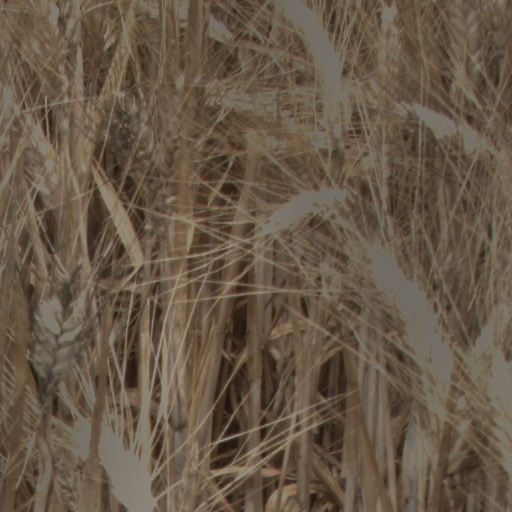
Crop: wheat